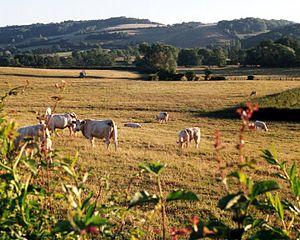
Le Pays Charolais-Brionnais est une structure de développement regroupant des collectivités locales françaises situé dans les régions Auvergne et Bourgogne.